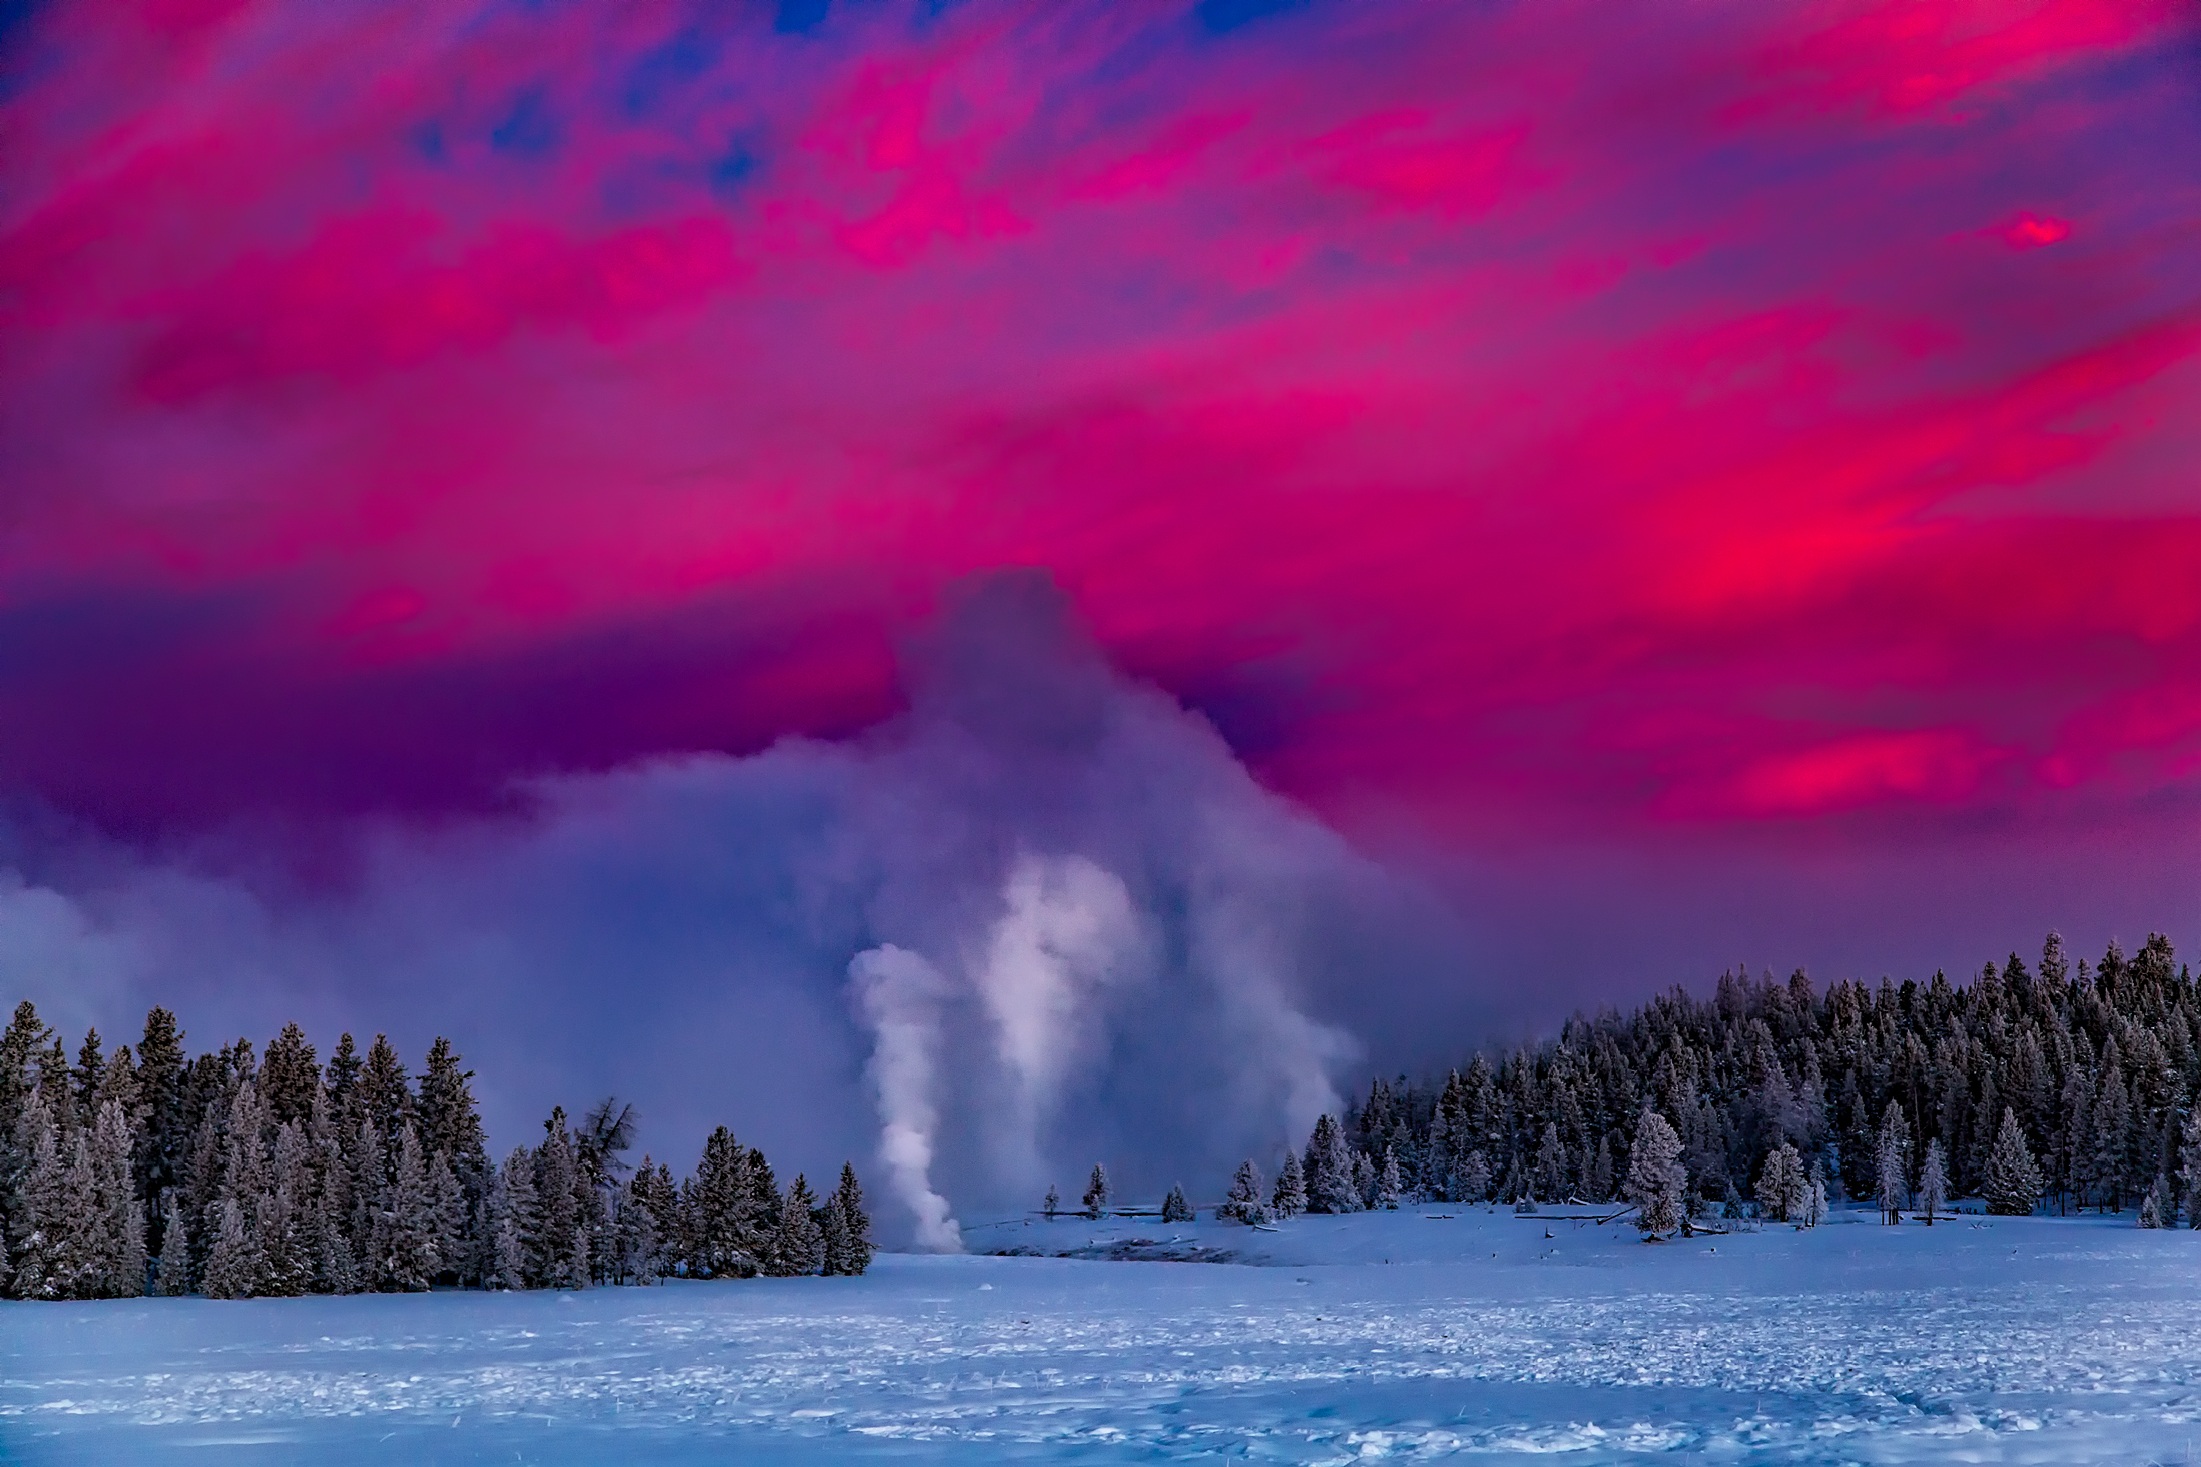
landscape, water, nature, forest, wilderness, snow, winter, cloud, sky, sunrise, dawn, country, weather, national park, aurora, yellowstone, trees, outdoors, woods, hdr, clouds, beautiful, geyser, wyoming, geological phenomenon